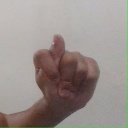
अक्षर: ट